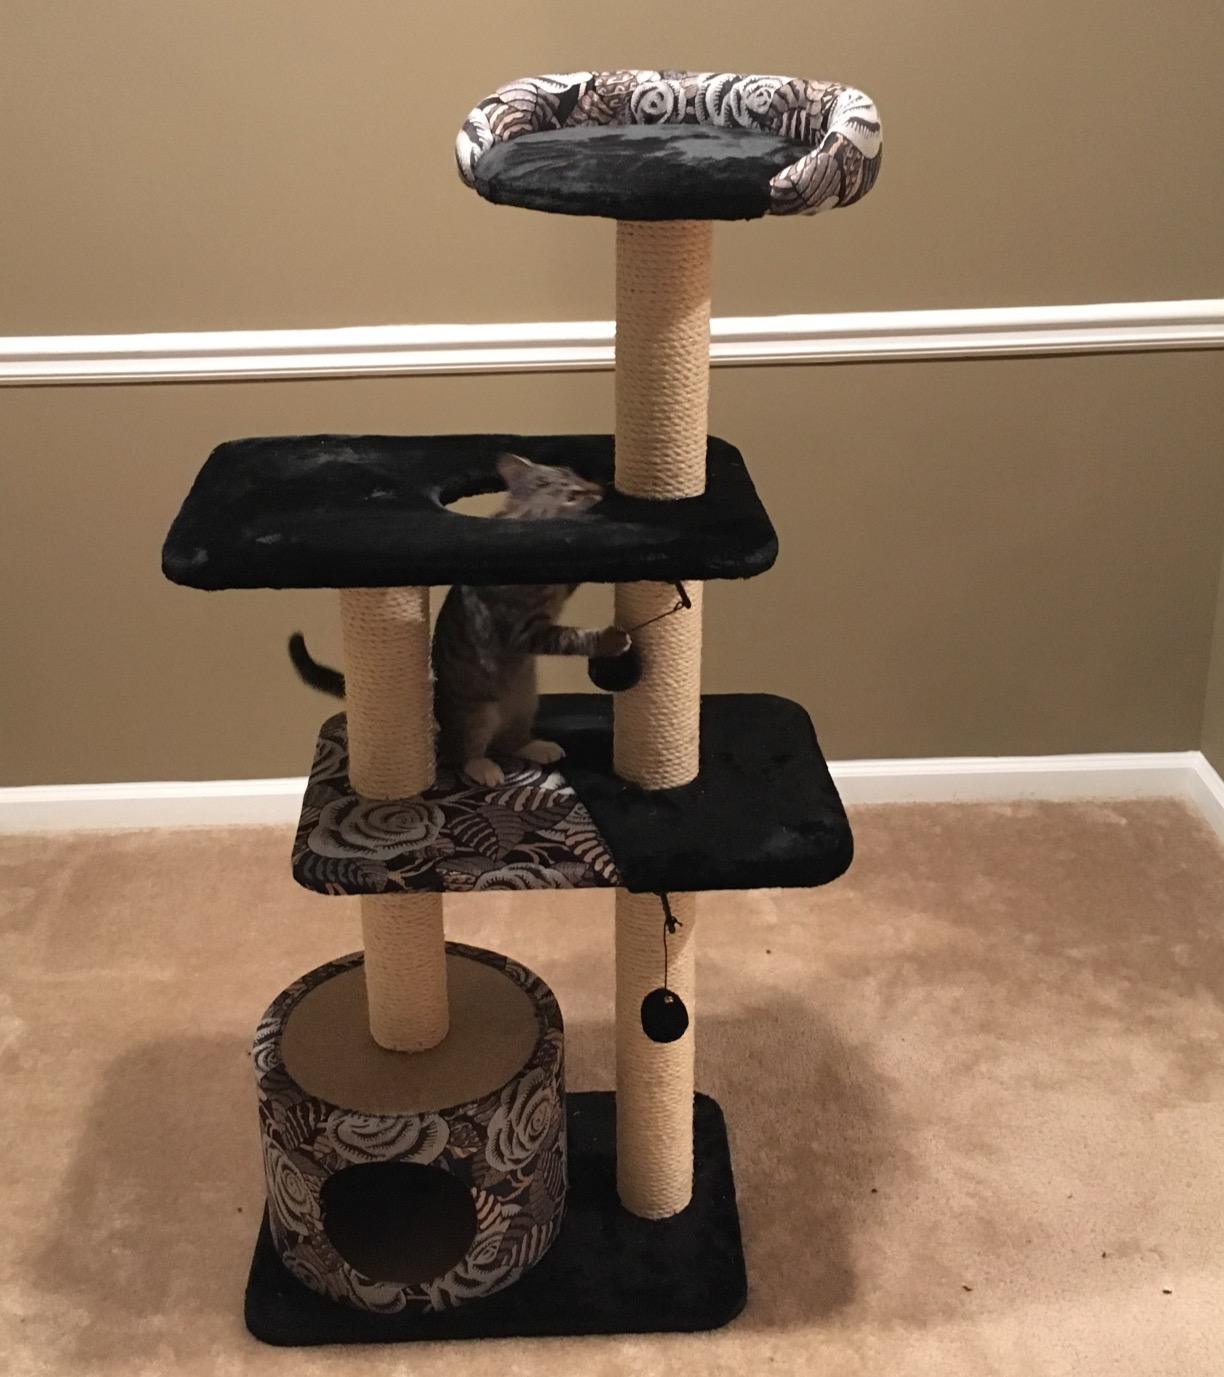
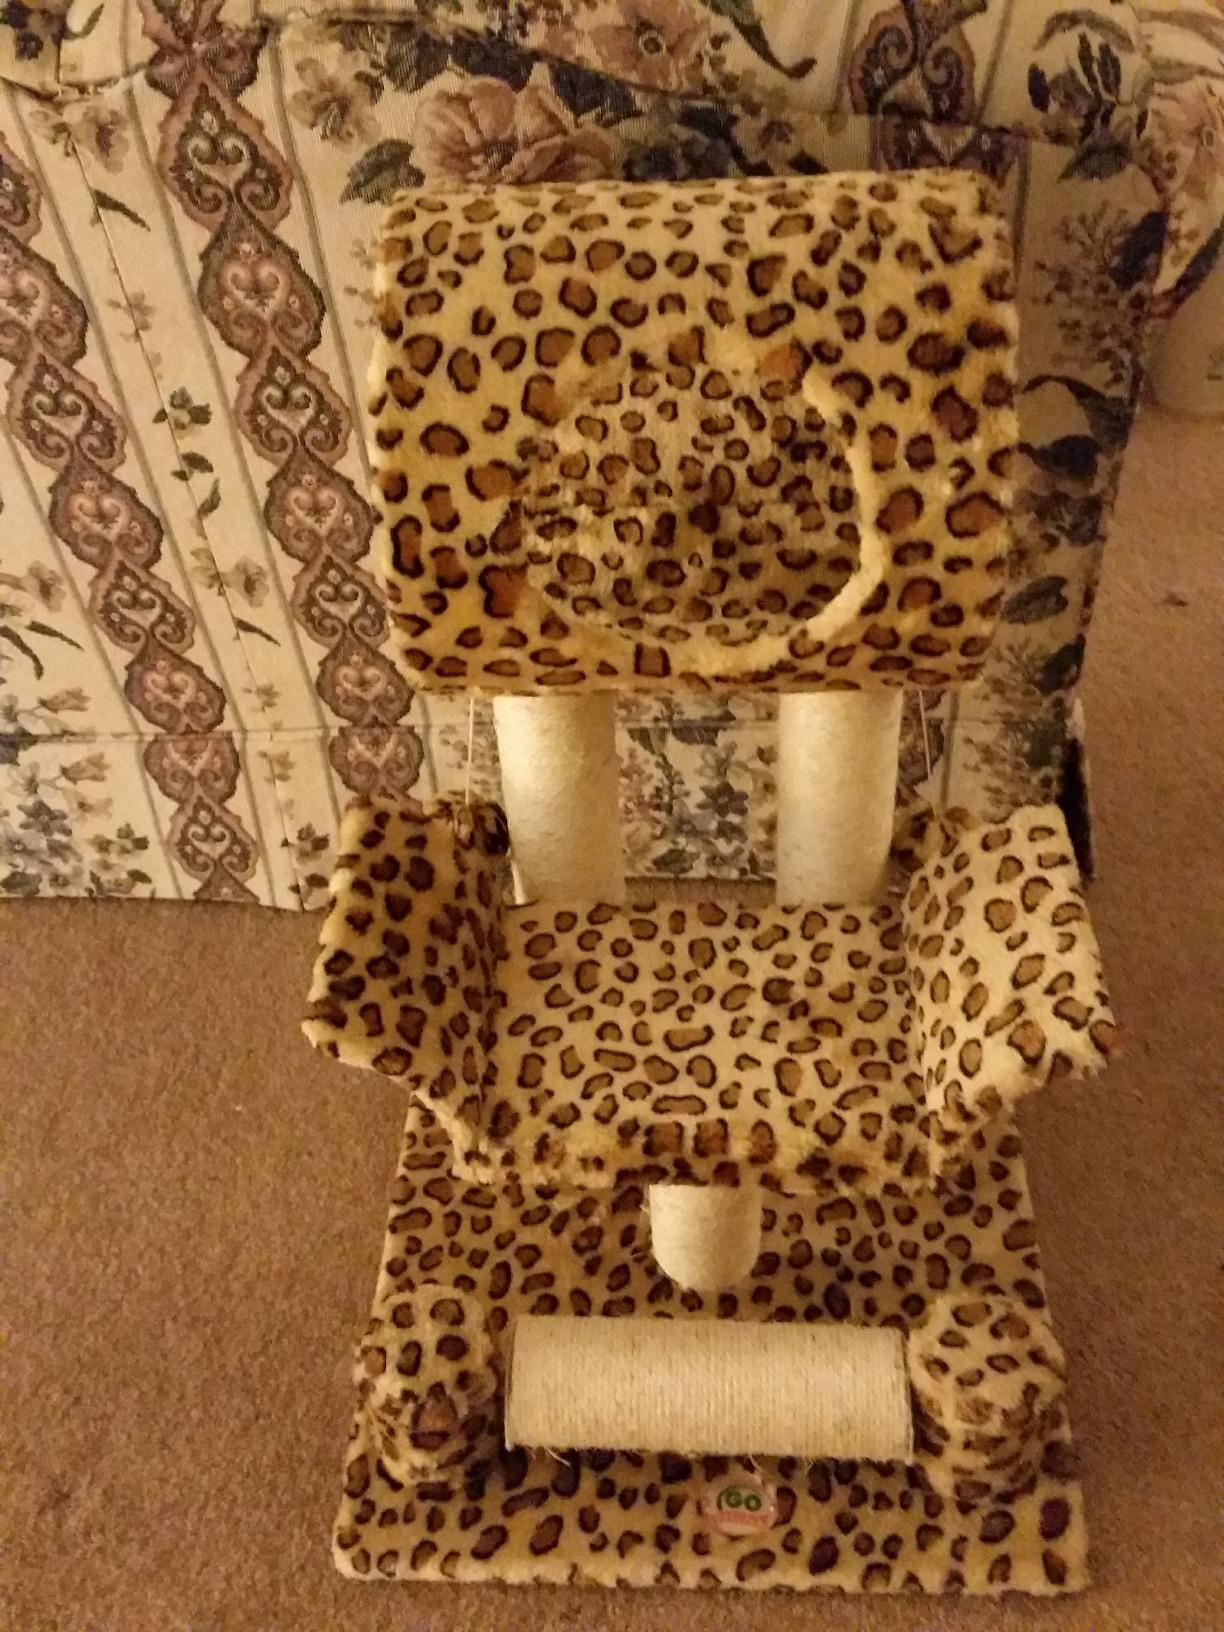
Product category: items_cat tree
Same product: no